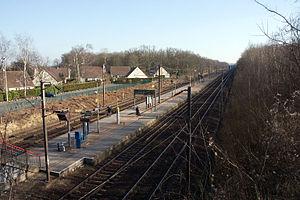
La gare de La Borne Blanche est une gare ferroviaire française de la ligne de Paris-Nord à Lille, située sur le territoire de la commune d'Orry-la-Ville, dans le département de l'Oise en région Hauts-de-France. Elle est à 850 m du centre de la localité, en limite du site classé de la forêt de Chantilly.